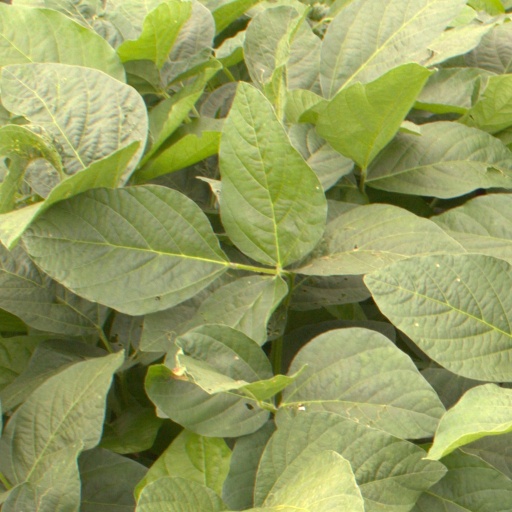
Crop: soybean